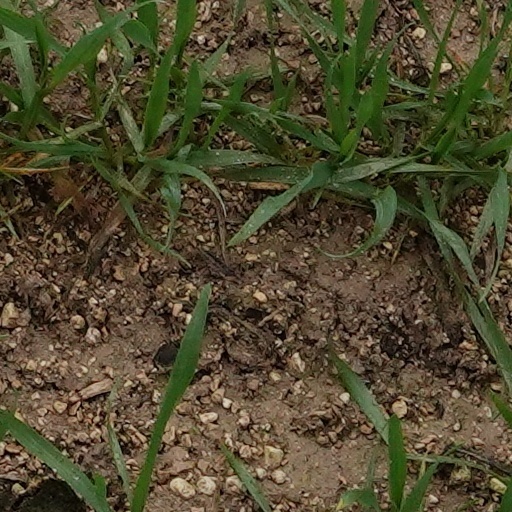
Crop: wheat